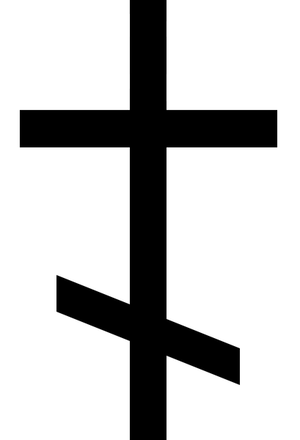
Croix russe
La croix russe est une croix chrétienne à 6 pointes avec une barre transversale inférieure inclinée.
La croix orthodoxe est une variante de la croix chrétienne, le symbole religieux du christianisme. Elle en conserve la forme tout en ajoutant une petite barre horizontale au-dessus de la principale, afin de figurer la pancarte accrochée par Ponce Pilate et une courte traverse supplémentaire en biais près de sa base, représentant l'appui des pieds du Christ. L'orientation de cet appuie-pieds diffère selon les traditions. D'après la coutume orthodoxe russe, la traverse est penchée vers la droite, en direction du Mauvais larron, pointant ainsi en direction de l'Enfer, le Bon larron étant élevé au Paradis et situé à la droite du Christ. Dans d'autres Églises, comme l’Église grecque orthodoxe, le repose-pieds reste droit.